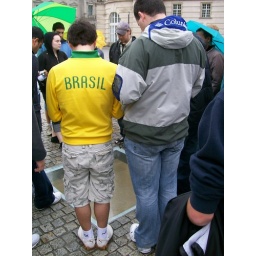
monument to were jew books were burnt by hitler